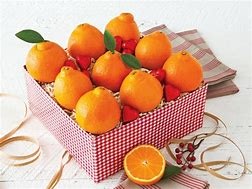
Label: mandarine